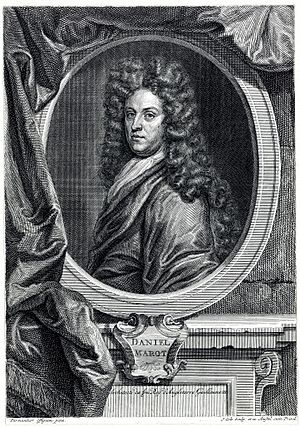
Daniel Marot
Daniel Marot var en fransk arkitekt, søn af Jean Marot.